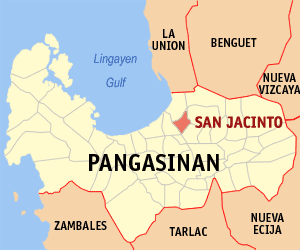
San Jacinto est une municipalité de la province de Pangasinan, aux Philippines.